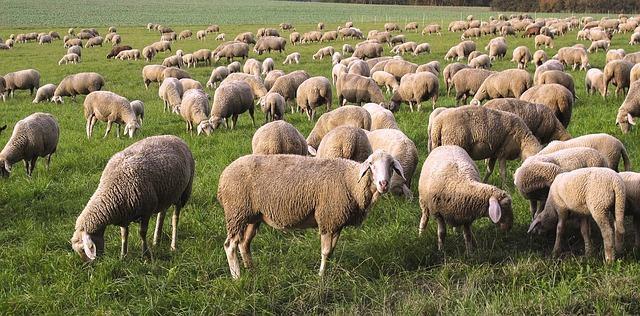
sheep